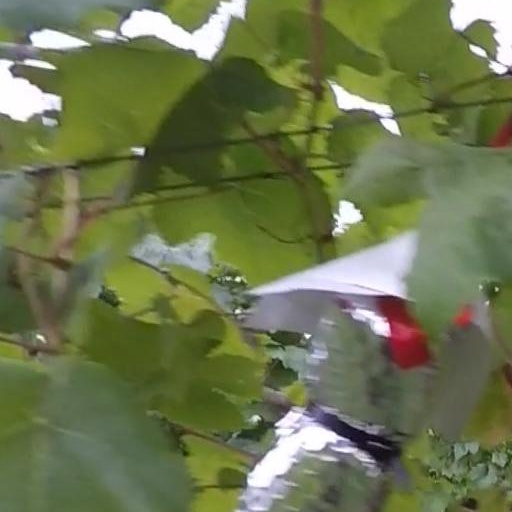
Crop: grape